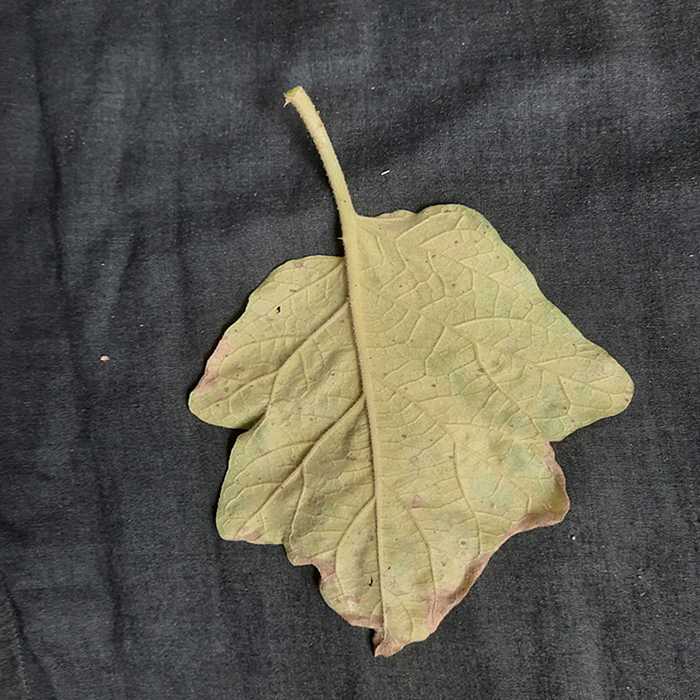
Plant: Eggplant
Label: Eggplant verticillium wilt